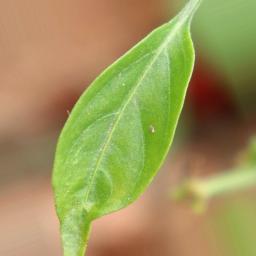
Label: healthy